Hell Comes to Frogtown

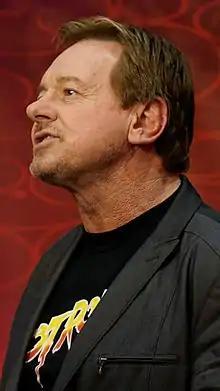
Roddy Piper portrayed Sam Hell in the film.

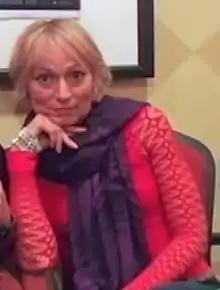
Sandahl Bergman on Count Gore De Vol

After director Donald G. Jackson's $70,000 "Roller Blade" direct-to-video film proved a success, New World Pictures approached Jackson asking him if he had any other viable concepts for another direct-to-video project. Jackson presented New World with a script he had written with Randall Frakes titled "Hell Comes to Frogtown" describing the concept as "The Road Warrior" meets "Planet of the Apes" and after responding positively to the pitch initially agreed to finance the film as a non-union $150,000 production. New World then decided they wanted a name attached to the project which led to original Spangle actress, Suzanne Solari, recast in a smaller role and given the option of Sybil Danning or Sandahl Bergman as potential choices with Jackson ultimately choosing Bergman. With the casting of Bergman this meant the film had to be cast with other SAG actors raising the budget to $500,000 and was moved from New World's direct-to-video division to their feature division. Once the project moved to the feature division, executives expressed skepticism that the film's action and stunt sequences could be achieved for $500,000 and increased the budget again to between $750,000 and $1 million.